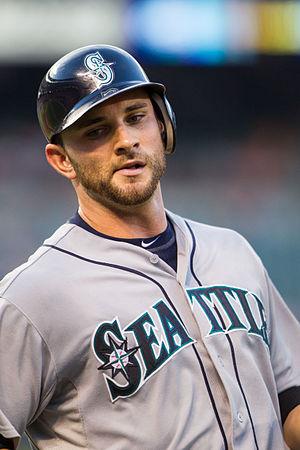
Casper Charles Wells est un joueur de la Ligue majeure de baseball sous contrat avec les Tigers de Détroit.